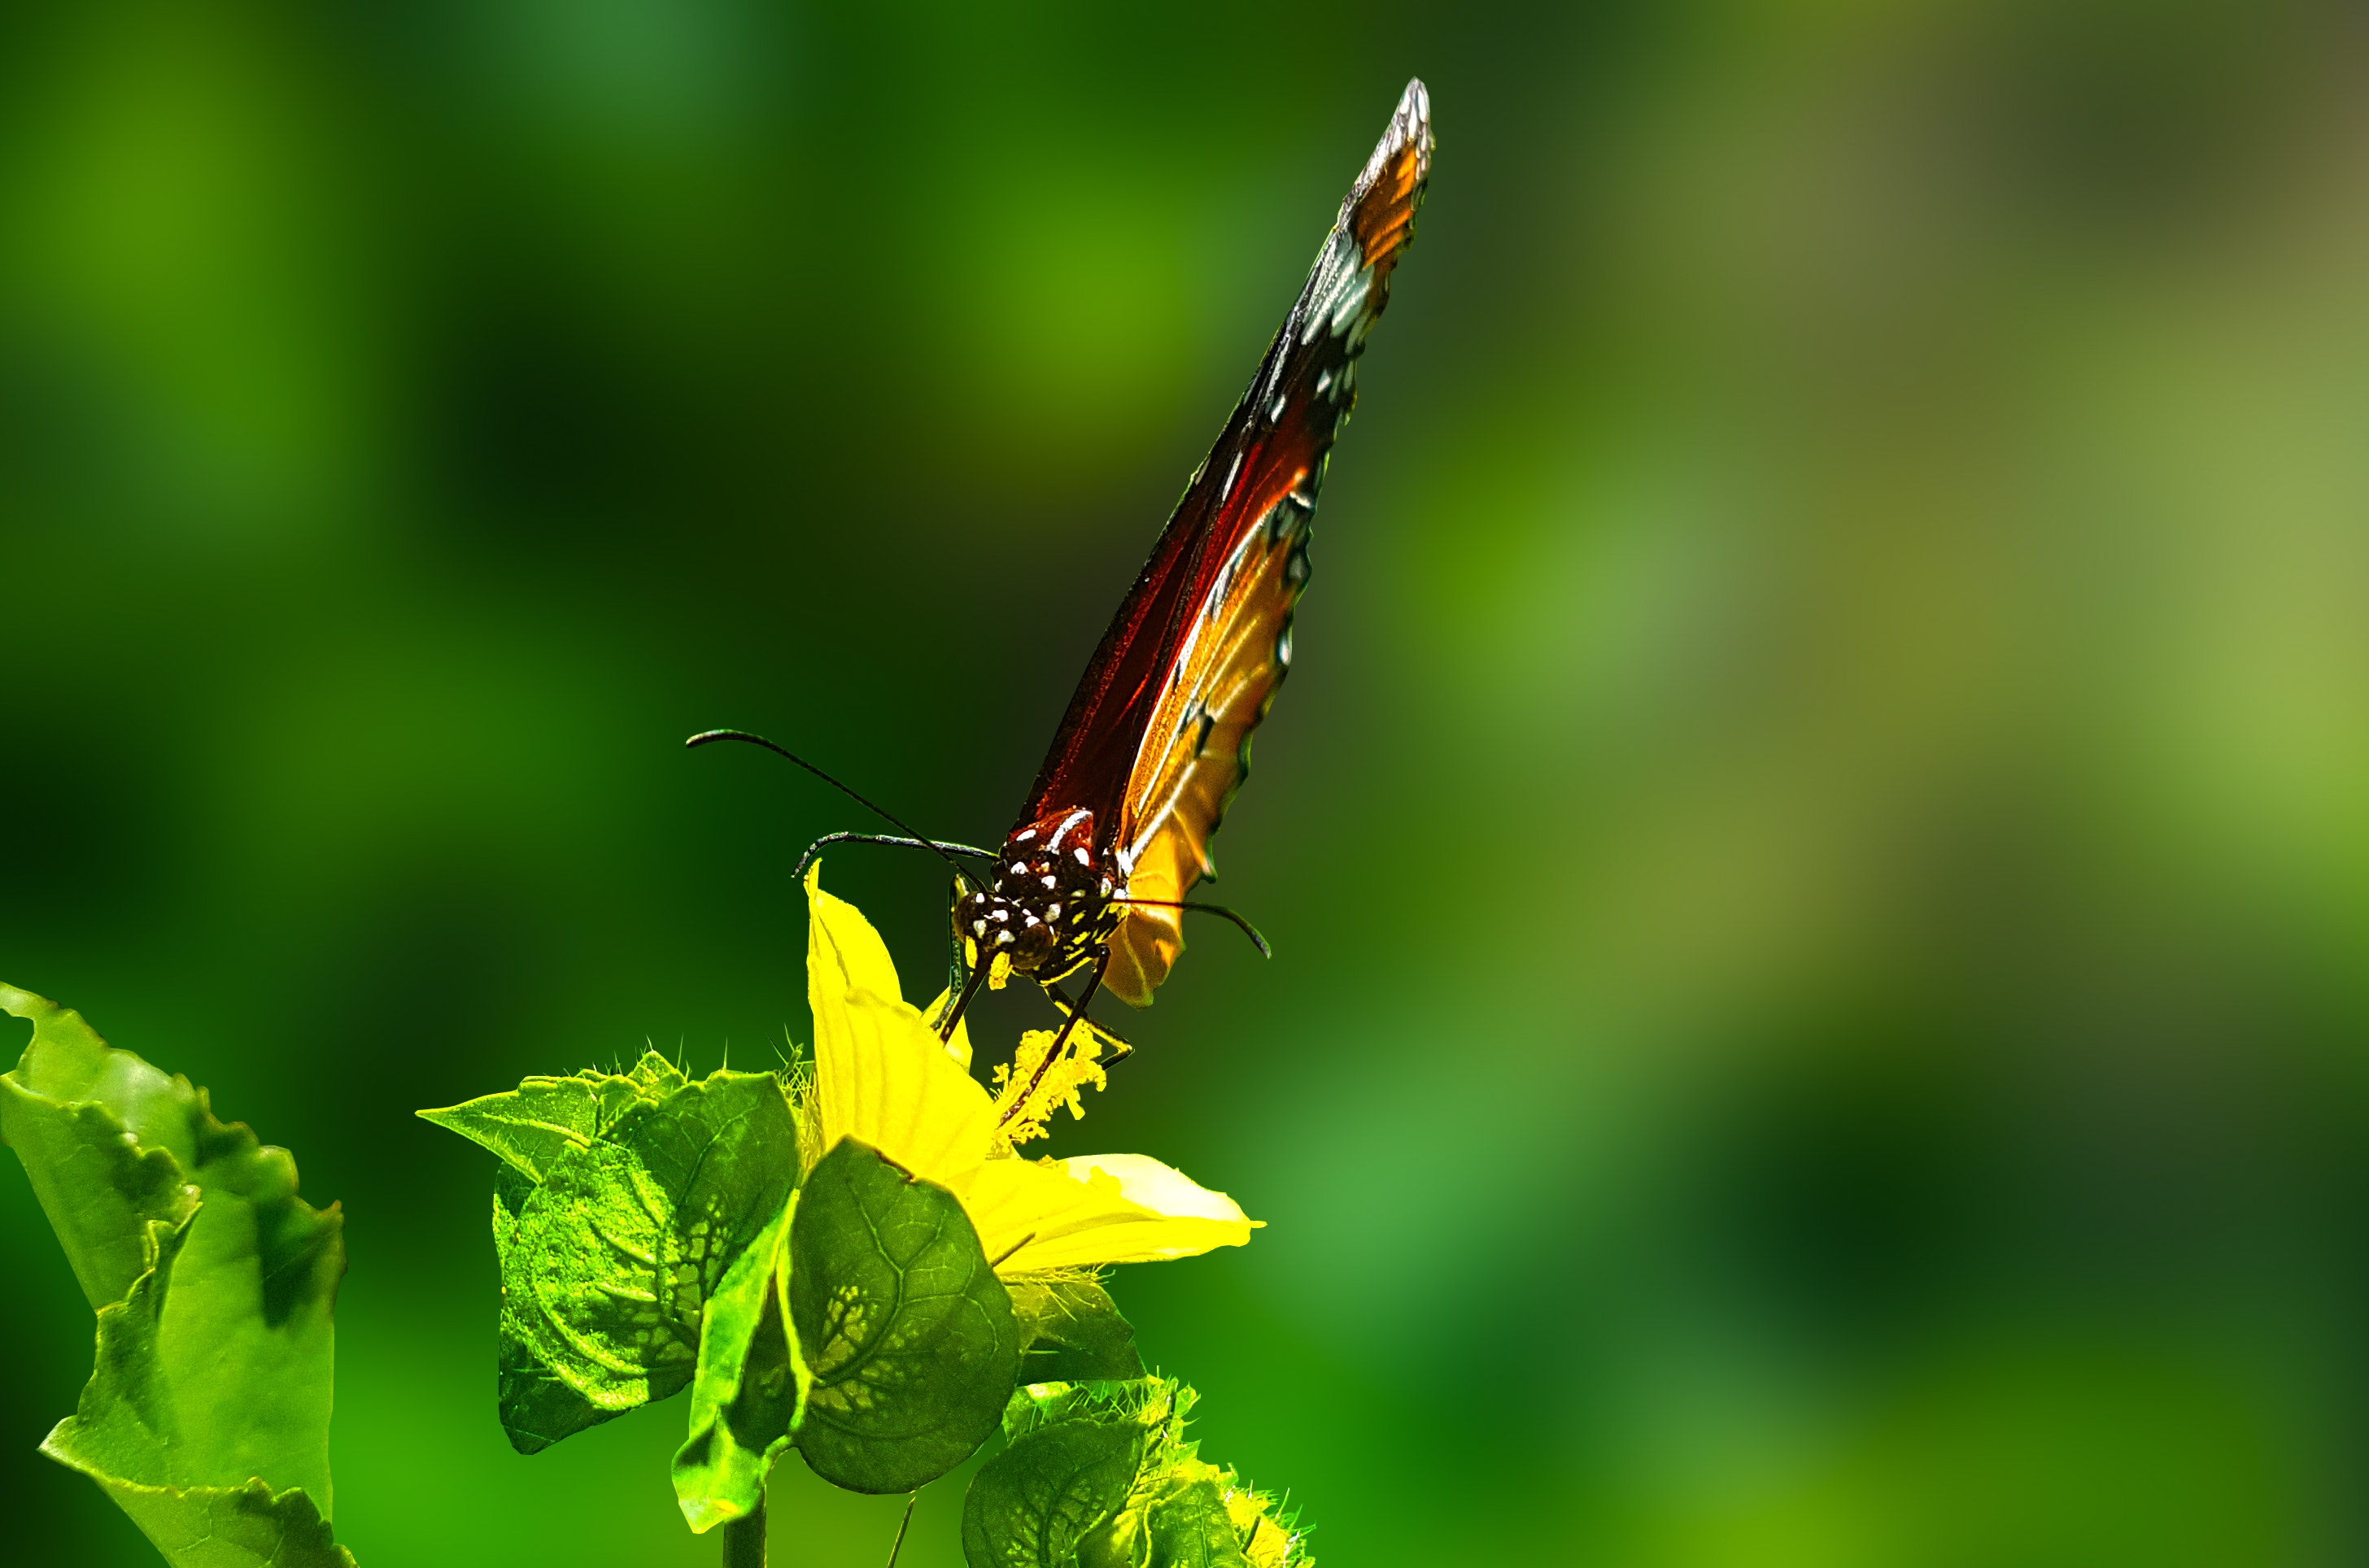
Cynthia subgenus, butterfly, comma, insect, moths and butterflies, invertebrate, green, macro photography, pollinator, leaf, close up, brush footed butterfly, plant, organism, photography, wildlife, Polygonia, arthropod, giant swallowtail, pieridae, flower, nectar, riodinidae